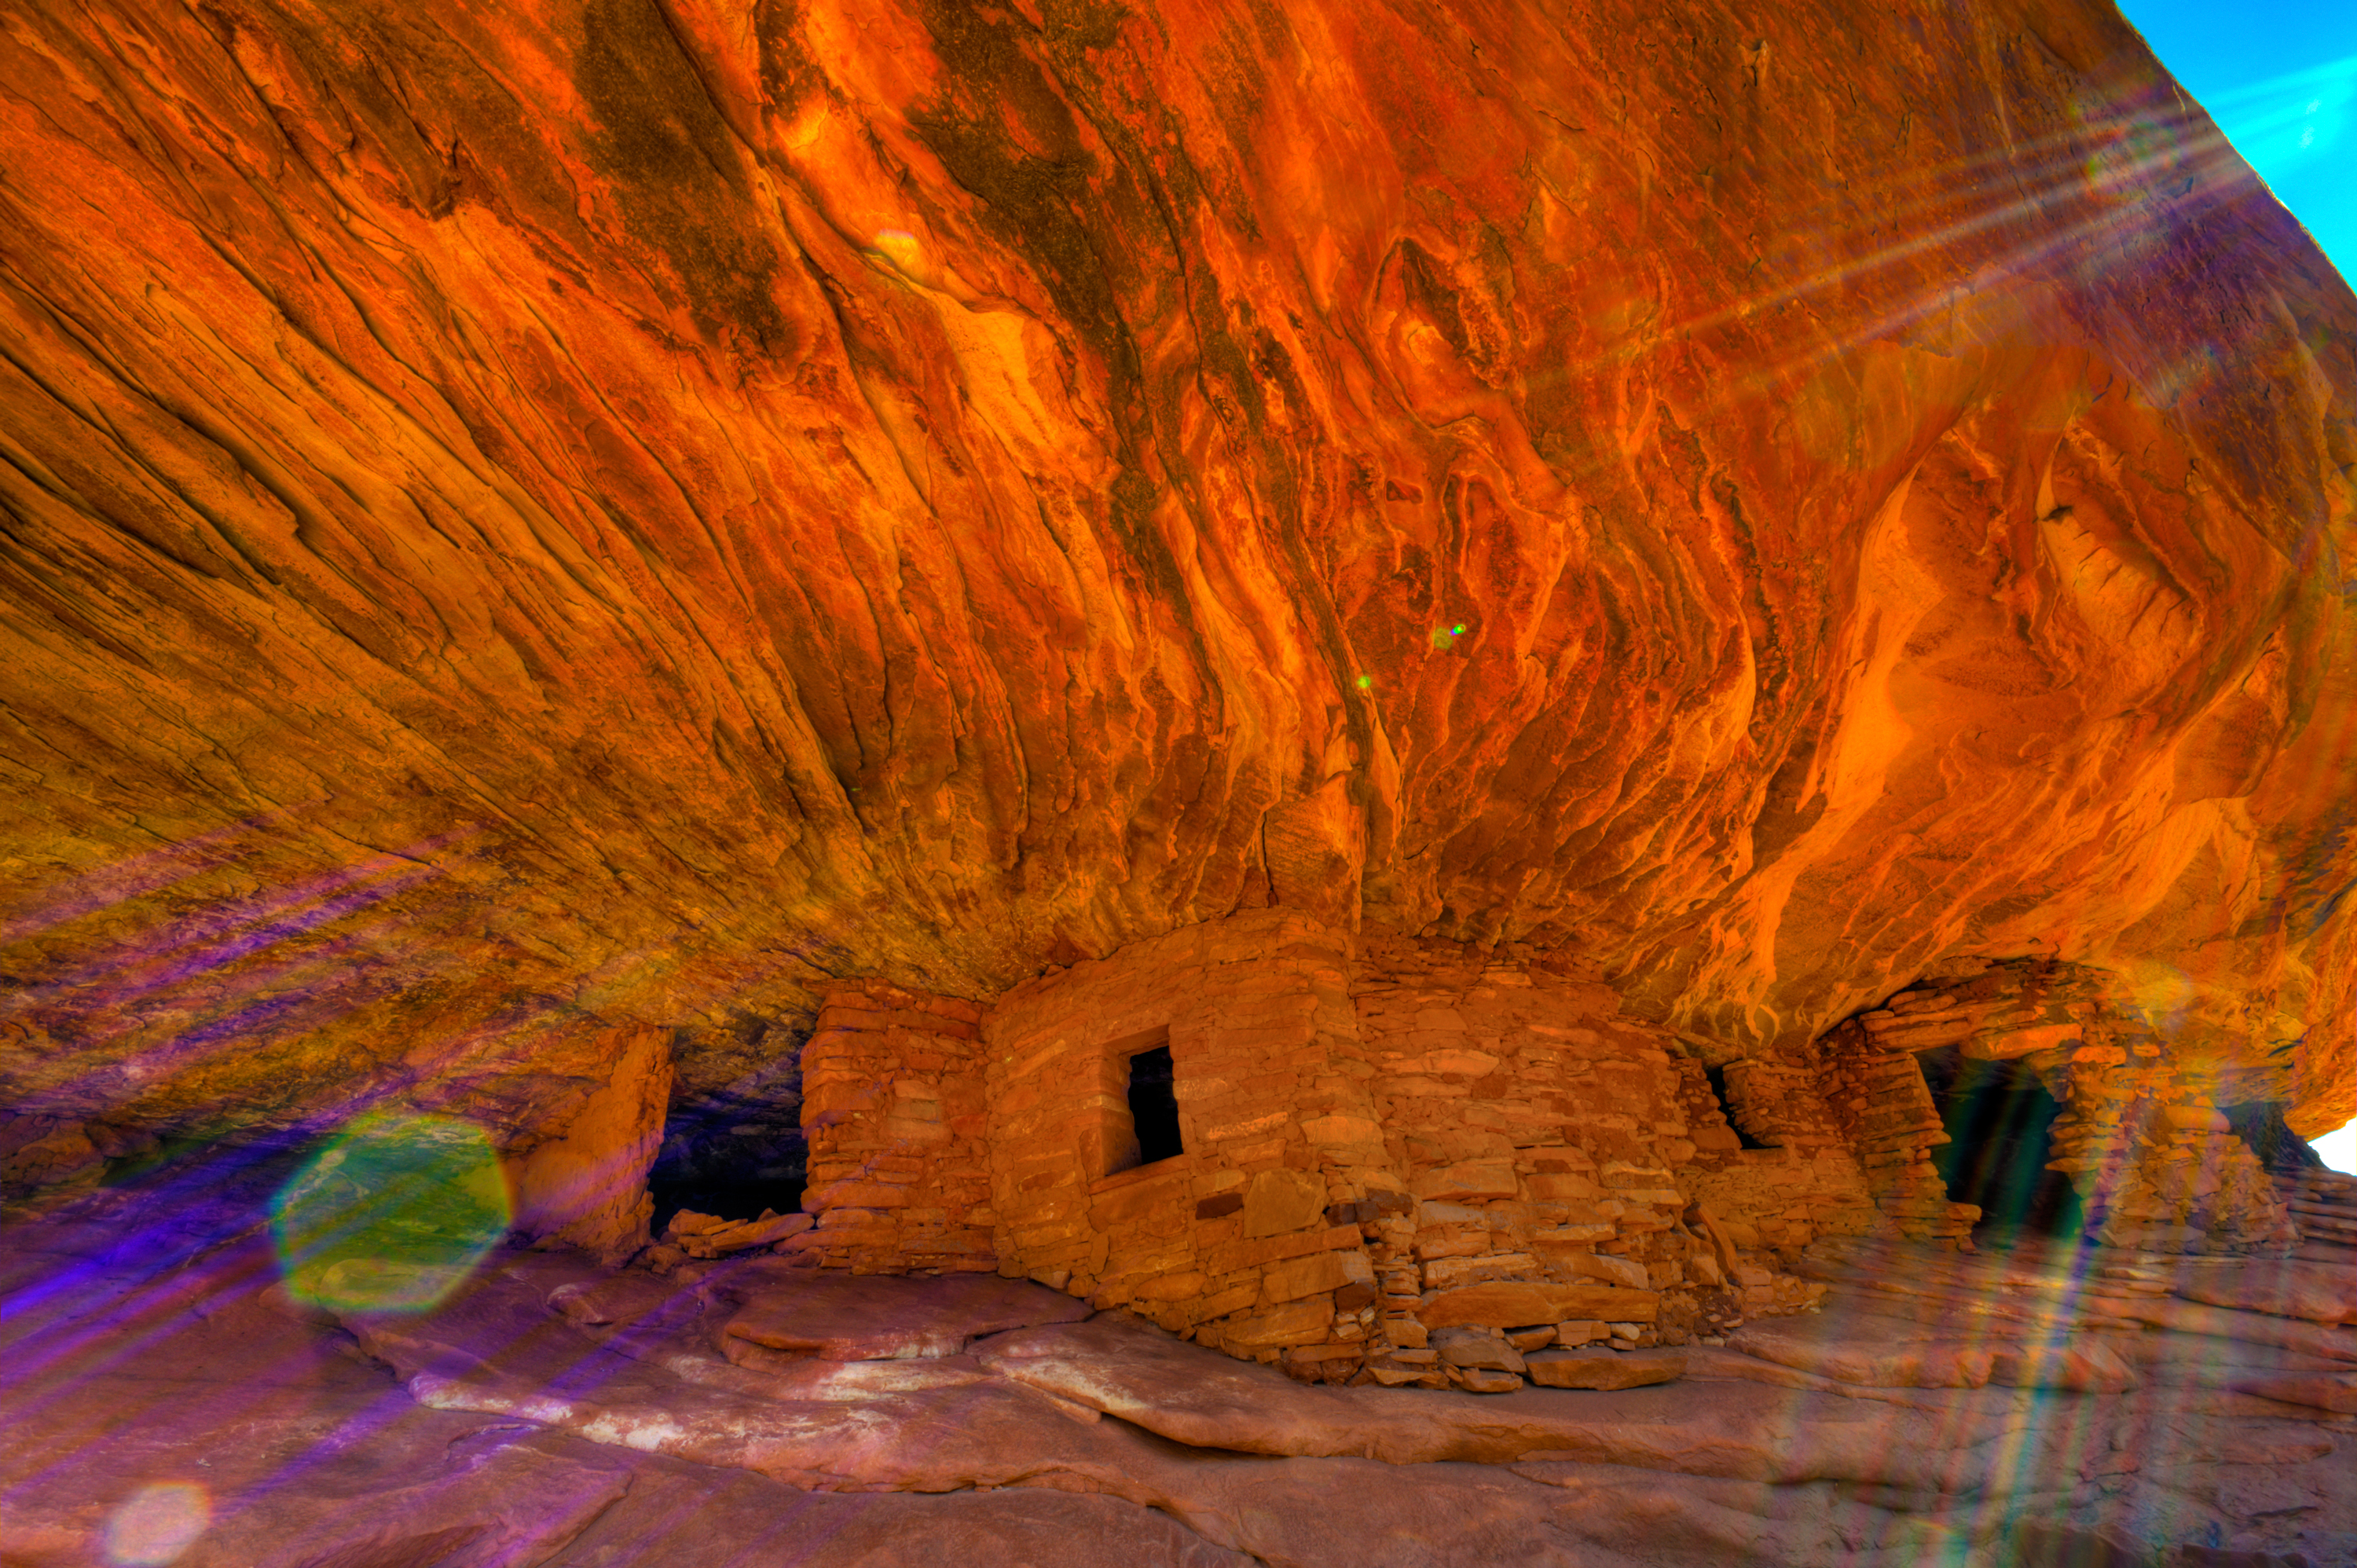
rock, house, formation, cave, autumn, fire, ruin, terrain, landform, geological phenomenon